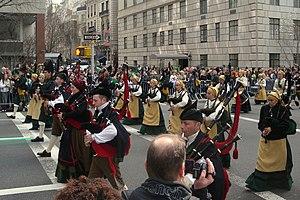
Les Galiciens sont les actuels habitants de la Galice en Espagne, ou bien les anciens habitants de la région de Galicie qui n'existe plus de facto depuis 1920 et qui, au sein de l'Autriche-Hongrie, se partageait entre les territoires des actuelles Pologne et Ukraine.